Honour medal of Foreign Affairs

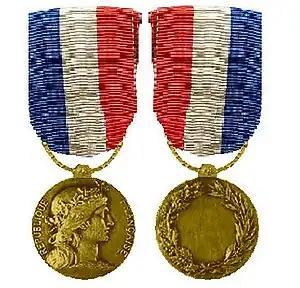
Type 1 Honour medal of Foreign Affairs for civilians, silver gilt grade, obverse and reverse

Known for a long time as the President's medal, the Honour medal of Foreign Affairs is a state decoration bestowed by the French Republic in the form of an honour medal for work. It was originally created by a Royal decree of 28 July 1816 as a single grade medal to reward acts of courage displayed by French nationals on foreign soil. An 1861 Imperial decree saw it be split into the silver and gold grades. The year 1887 saw the addition of swords to the medal for award to both French or allied military personnel for acts of courage in favour of the French in time of war. Although still bestowed in wartime for courage, the modern award is now aimed at rewarding civil servants of the ministry for Foreign Affairs.